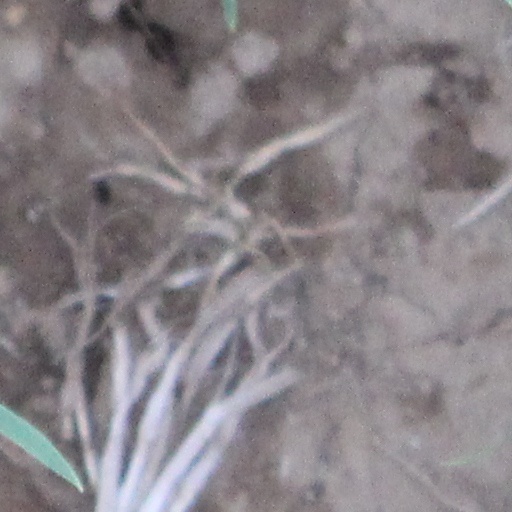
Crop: wheat